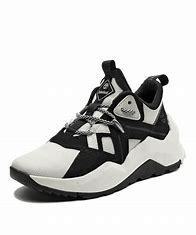
Brand: Timberland
Model: Madbury